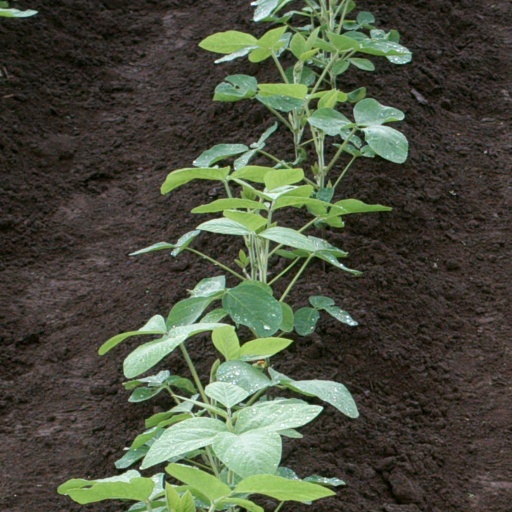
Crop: soybean